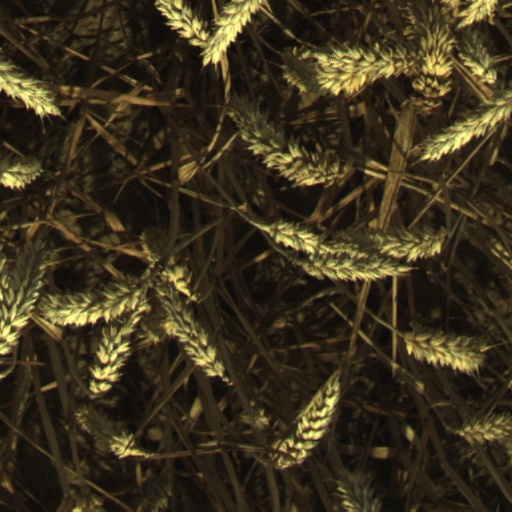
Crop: wheat